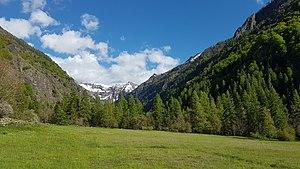
Vallée alpine du massif des Écrins en France, dans la région du Champsaur, à environ 1220 m d'altitude. Pré, forêt, montagne, sommets enneigés
Le Champsaur est la haute vallée de la rivière Drac, affluent de l'Isère, depuis sa source, ou plutôt ses sources, au sud du massif des Écrins, jusqu'à sa sortie du département des Hautes-Alpes, à l'entrée du lac du Sautet.